Prelude and Fugue in D minor, BWV 875

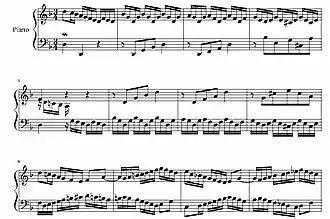
Beginning of Prelude

The prelude has 61 bars and is in . It is made up of running semiquavers and quavers. The piece was originally composed as a "moto perpetuo", probably inspired by Antonio Vivaldi. The figuration is similar to that of a violin piece, particularly in an earlier revision of the prelude, "Preambulum d-Moll, BWV 875a", which does not include the demisemiquavers in bars 22, 24, etc. in the final version. Despite this, the basic structure has remained the same: binary form, with the main theme restated in the dominant in bar 27.